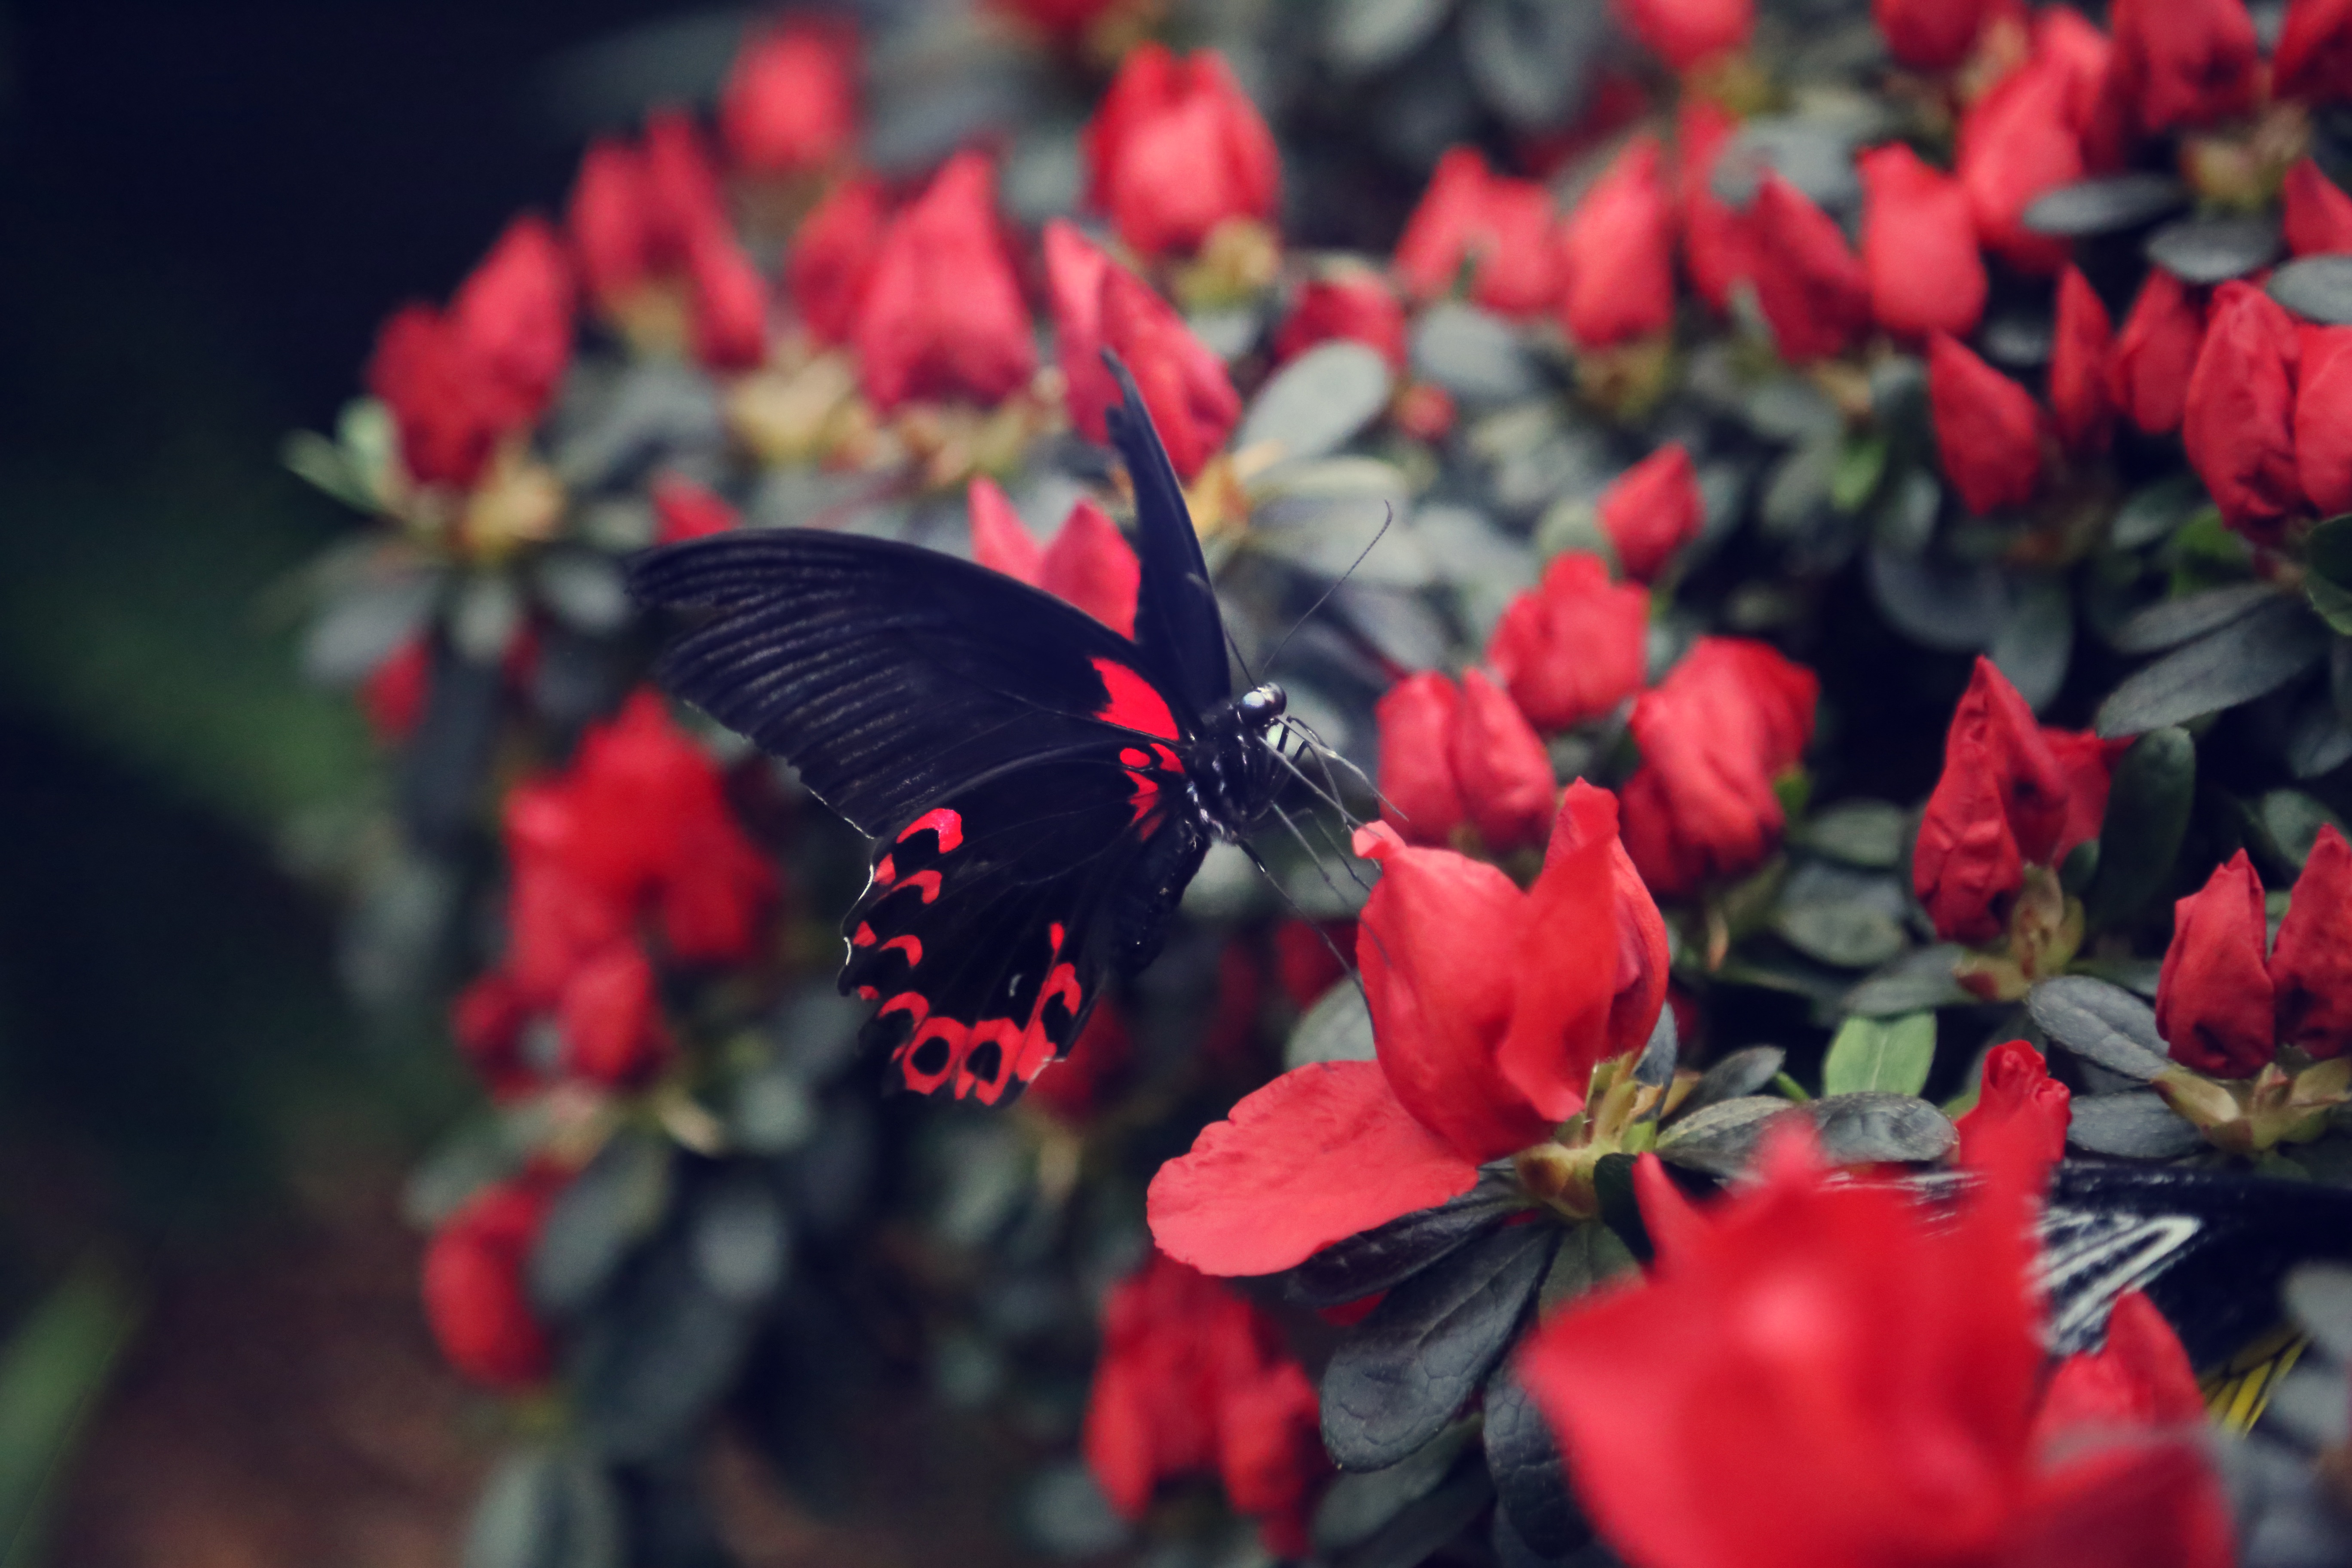
plant, leaf, flower, petal, red, insect, autumn, botany, butterfly, flora, invertebrate, macro photography, moths and butterflies